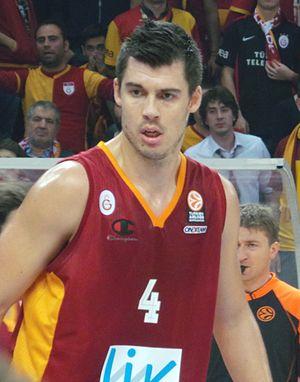
Zoran Erceg est un joueur serbe de basket-ball né le 11 janvier 1985 à Pakrac, alors en Yougoslavie. Il mesure 2,11 m et évolue au poste de pivot.